Sshort and Ssweet

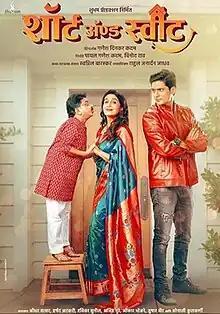
Theatrical release poster

Sshort And Ssweet is a 2023 Indian Marathi-language family drama film directed by Ganesh Dinkar Kadam and written by Swapnil Barskar. The film is produced by Payal Ganesh Kadam along with Vinod Rao. The film stars Sonali Kulkarni, Harshad Atkari, Rasika Sunil, Shridhar Watsar, Ajit Bhure, Onkar Bhojane, and Tushar Khair.